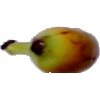
Label: Banana Lady Finger 1